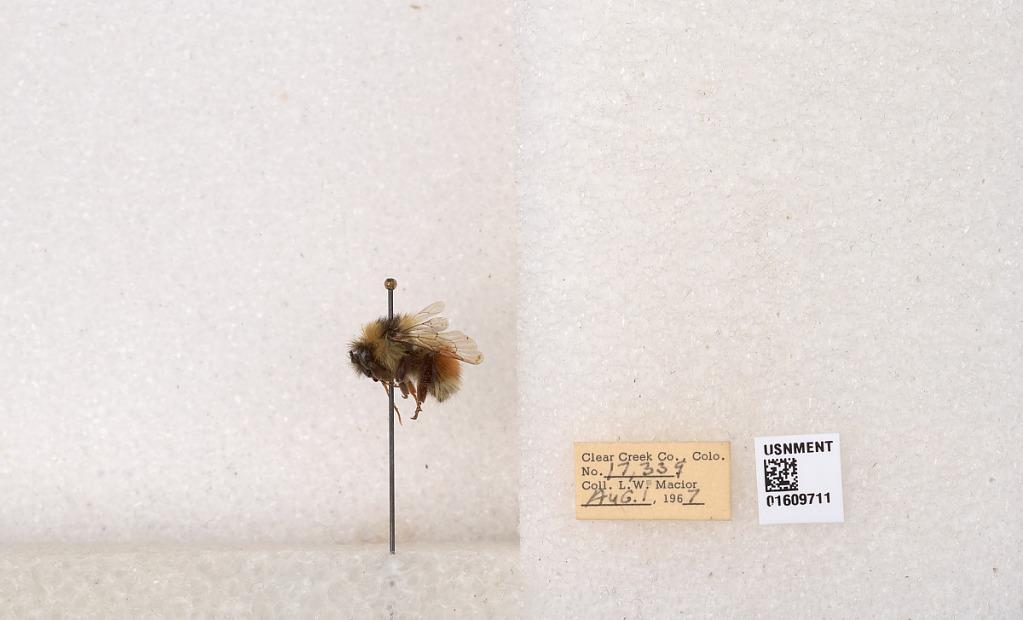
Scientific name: Bombus (Pyrobombus) sylvicola Kirby
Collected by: L. Macior
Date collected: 1967-8-1
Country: United States
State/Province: Colorado
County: Clear Creek
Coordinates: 39.6856, -105.645